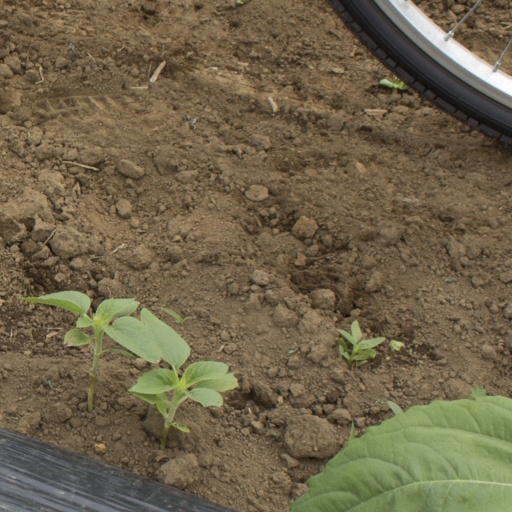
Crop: Jerusalem artichoke